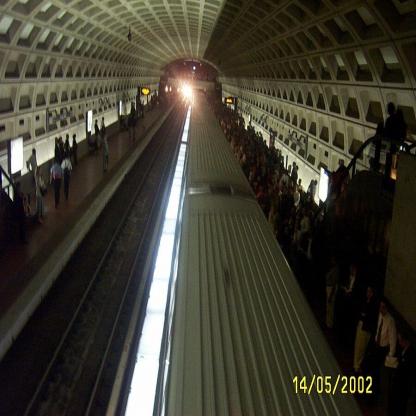
Scene: Indoor